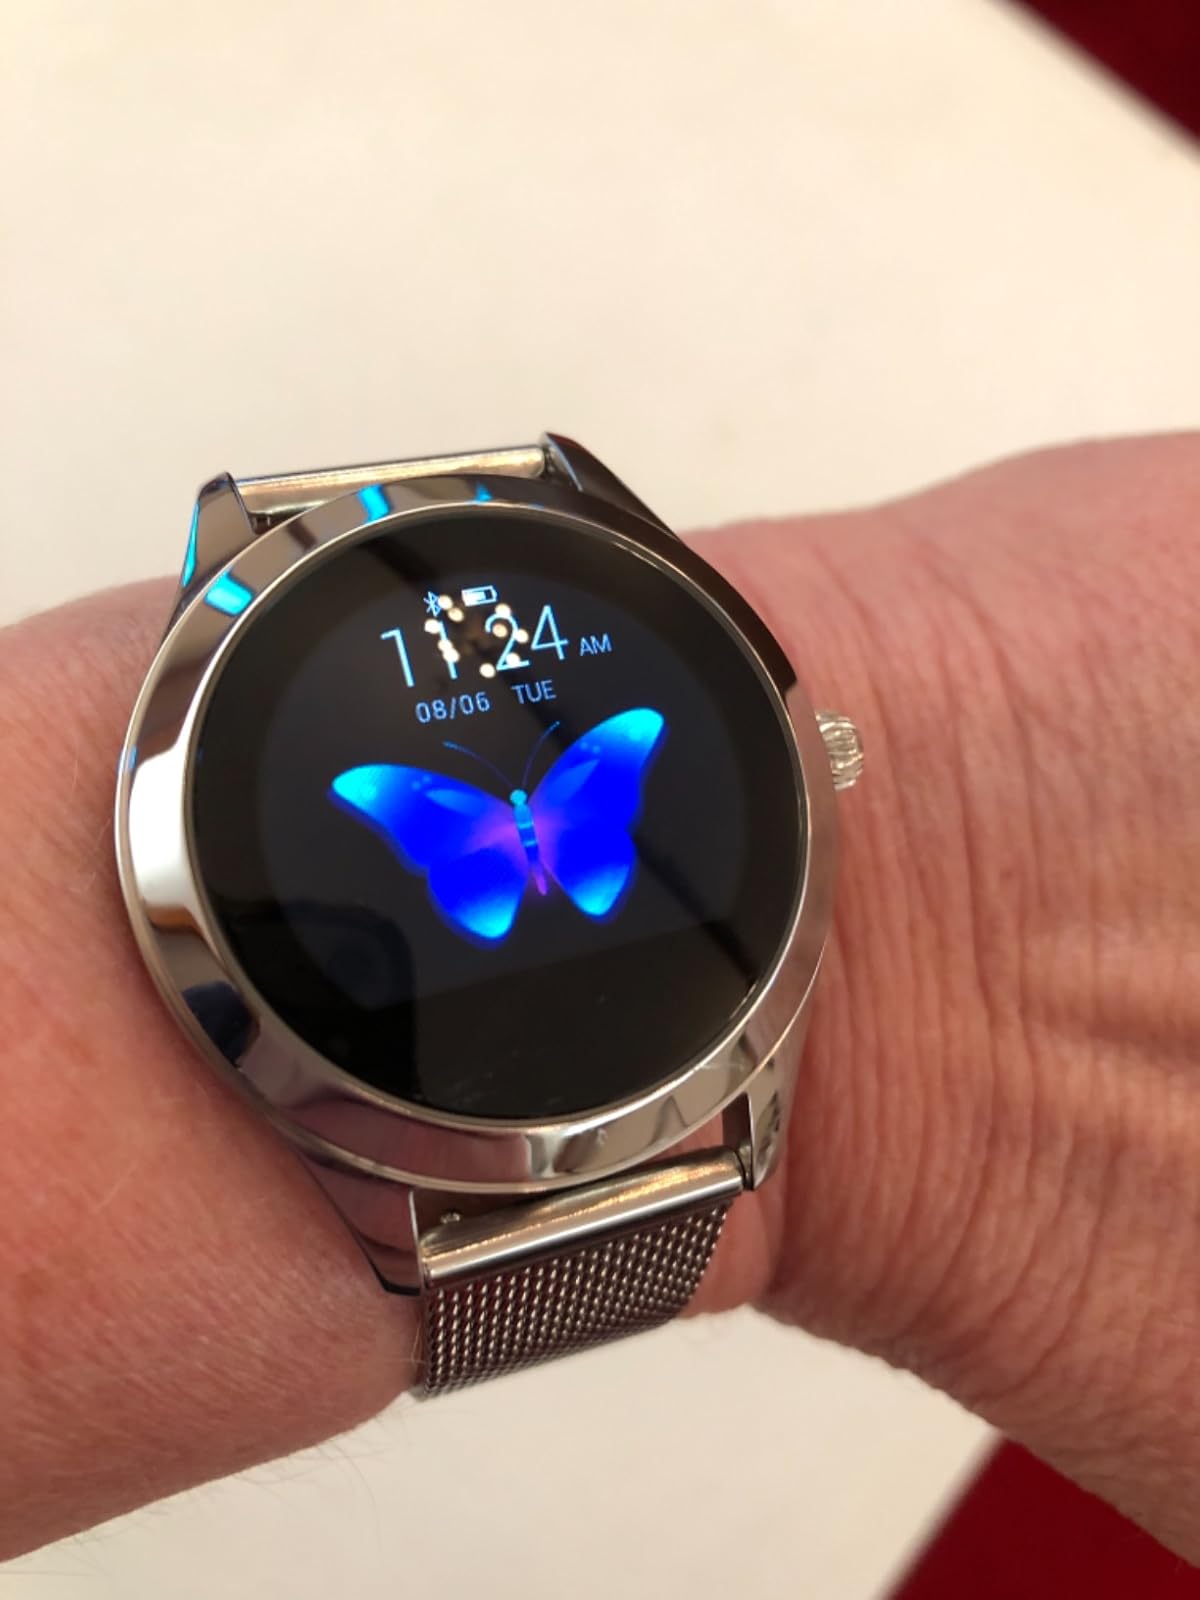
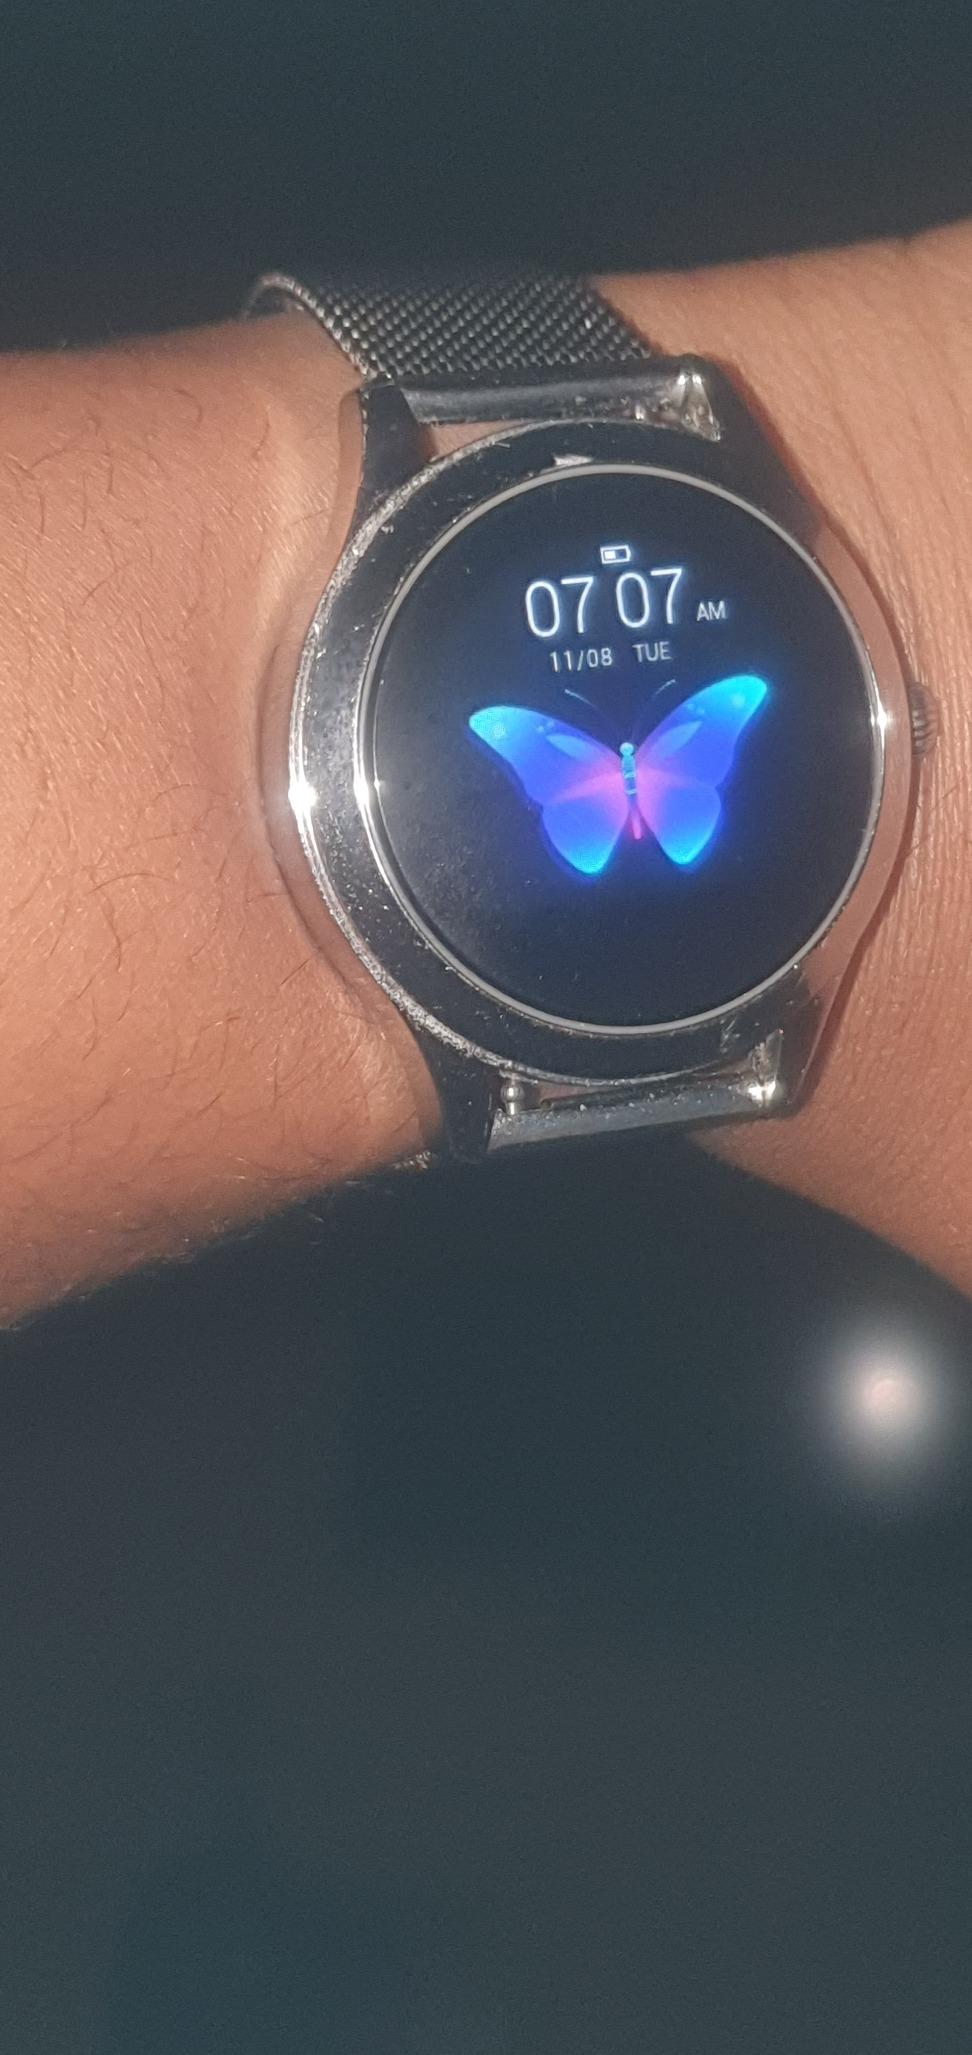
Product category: smartwatch
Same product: yes